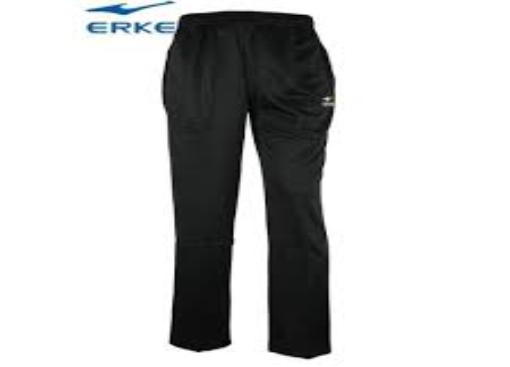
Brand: ERKE-2
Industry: Clothes